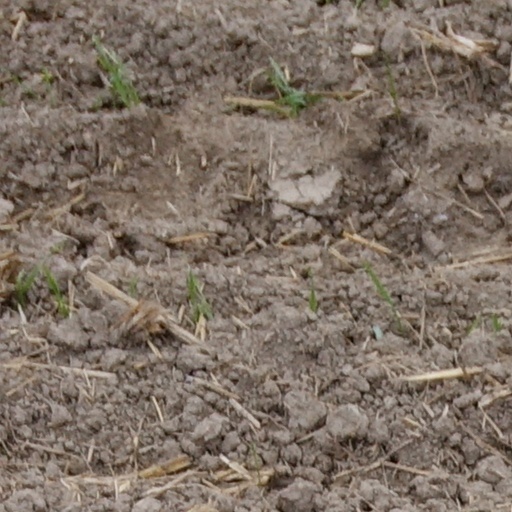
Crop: wheat